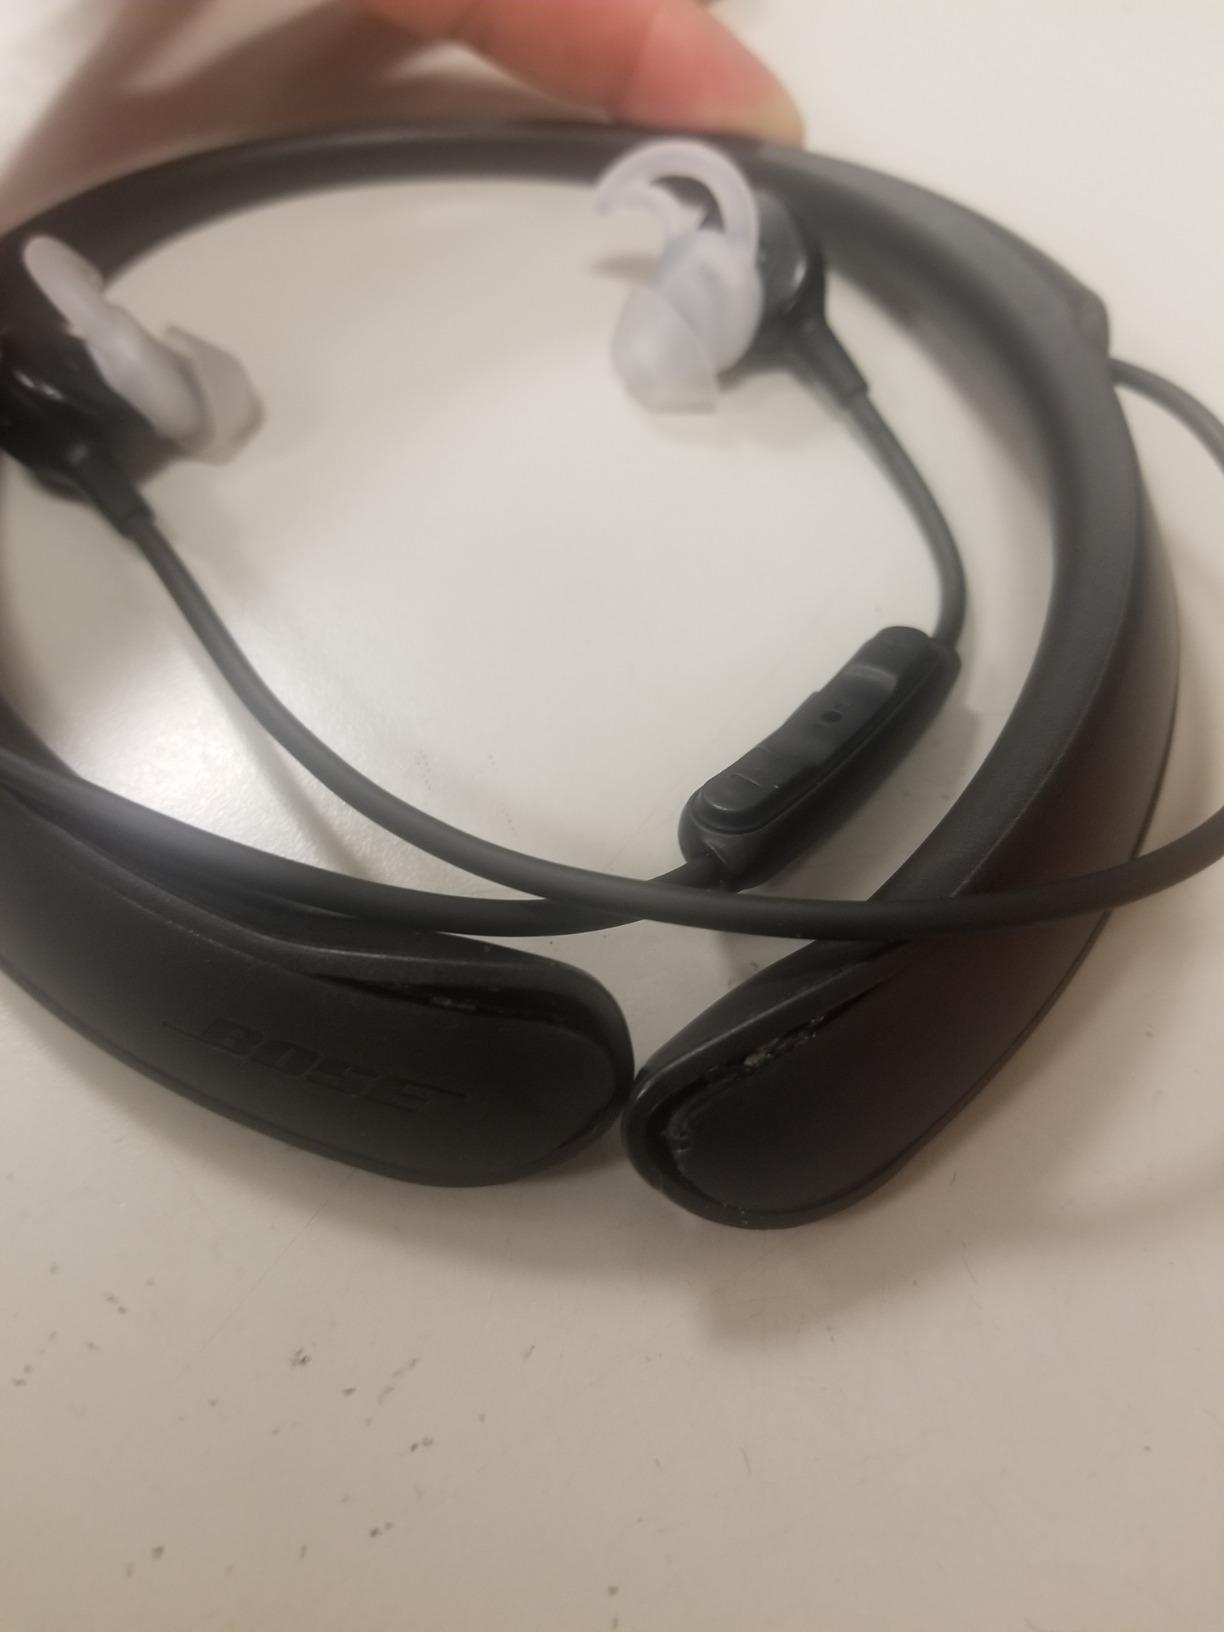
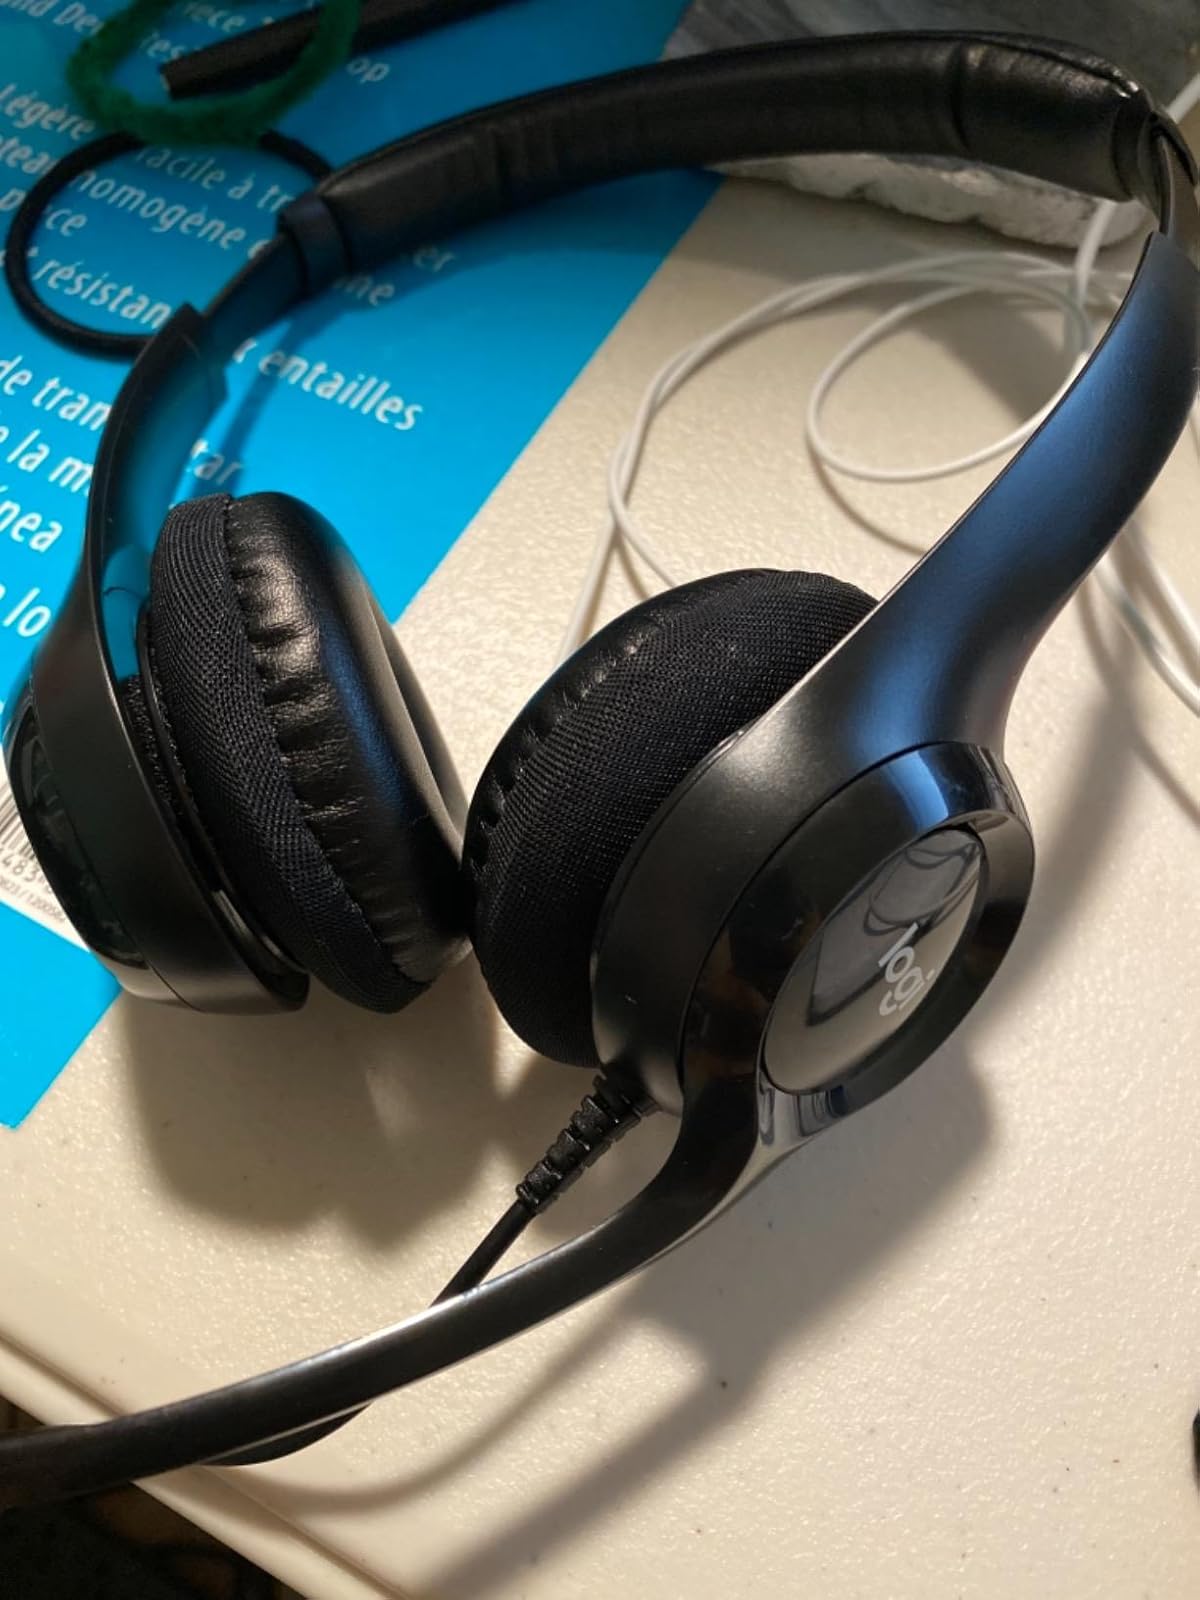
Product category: headphones
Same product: no